State of South Sumatra

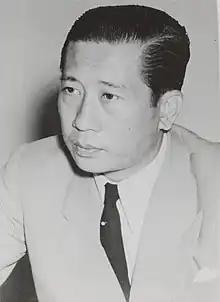
Abdul Malik, Wali Negara of South Sumatra

On 25 November 1945 and later used as the basis for talks during the Malino Conference in July 1946. In this conference, representatives of Kalimantan and East Indonesia concluded that in the Indonesian constitutional order, federalism should be the basis of a unitary state system covering the whole of Indonesia, thus forming the United States of Indonesia. The connection between the federal state and the Dutch desire to maintain power in Indonesia is reinforced by the fact that the boundaries of the states formed by the Dutch in Sumatra and Java were the armistice lines drawn by the Netherlands and the Republic of Indonesia. This shows that the states were a Dutch fabrication. Dutch politics in creating a federal state in South Sumatra was supported by the political situation in Palembang when the political elite was in a weak state, this made it easier for the Dutch to enter politics by influencing people to cooperate with.